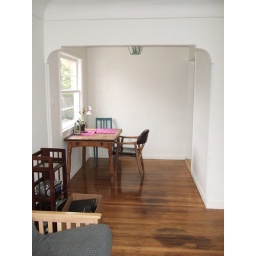
tiny dining...1/2 wall bar in future!